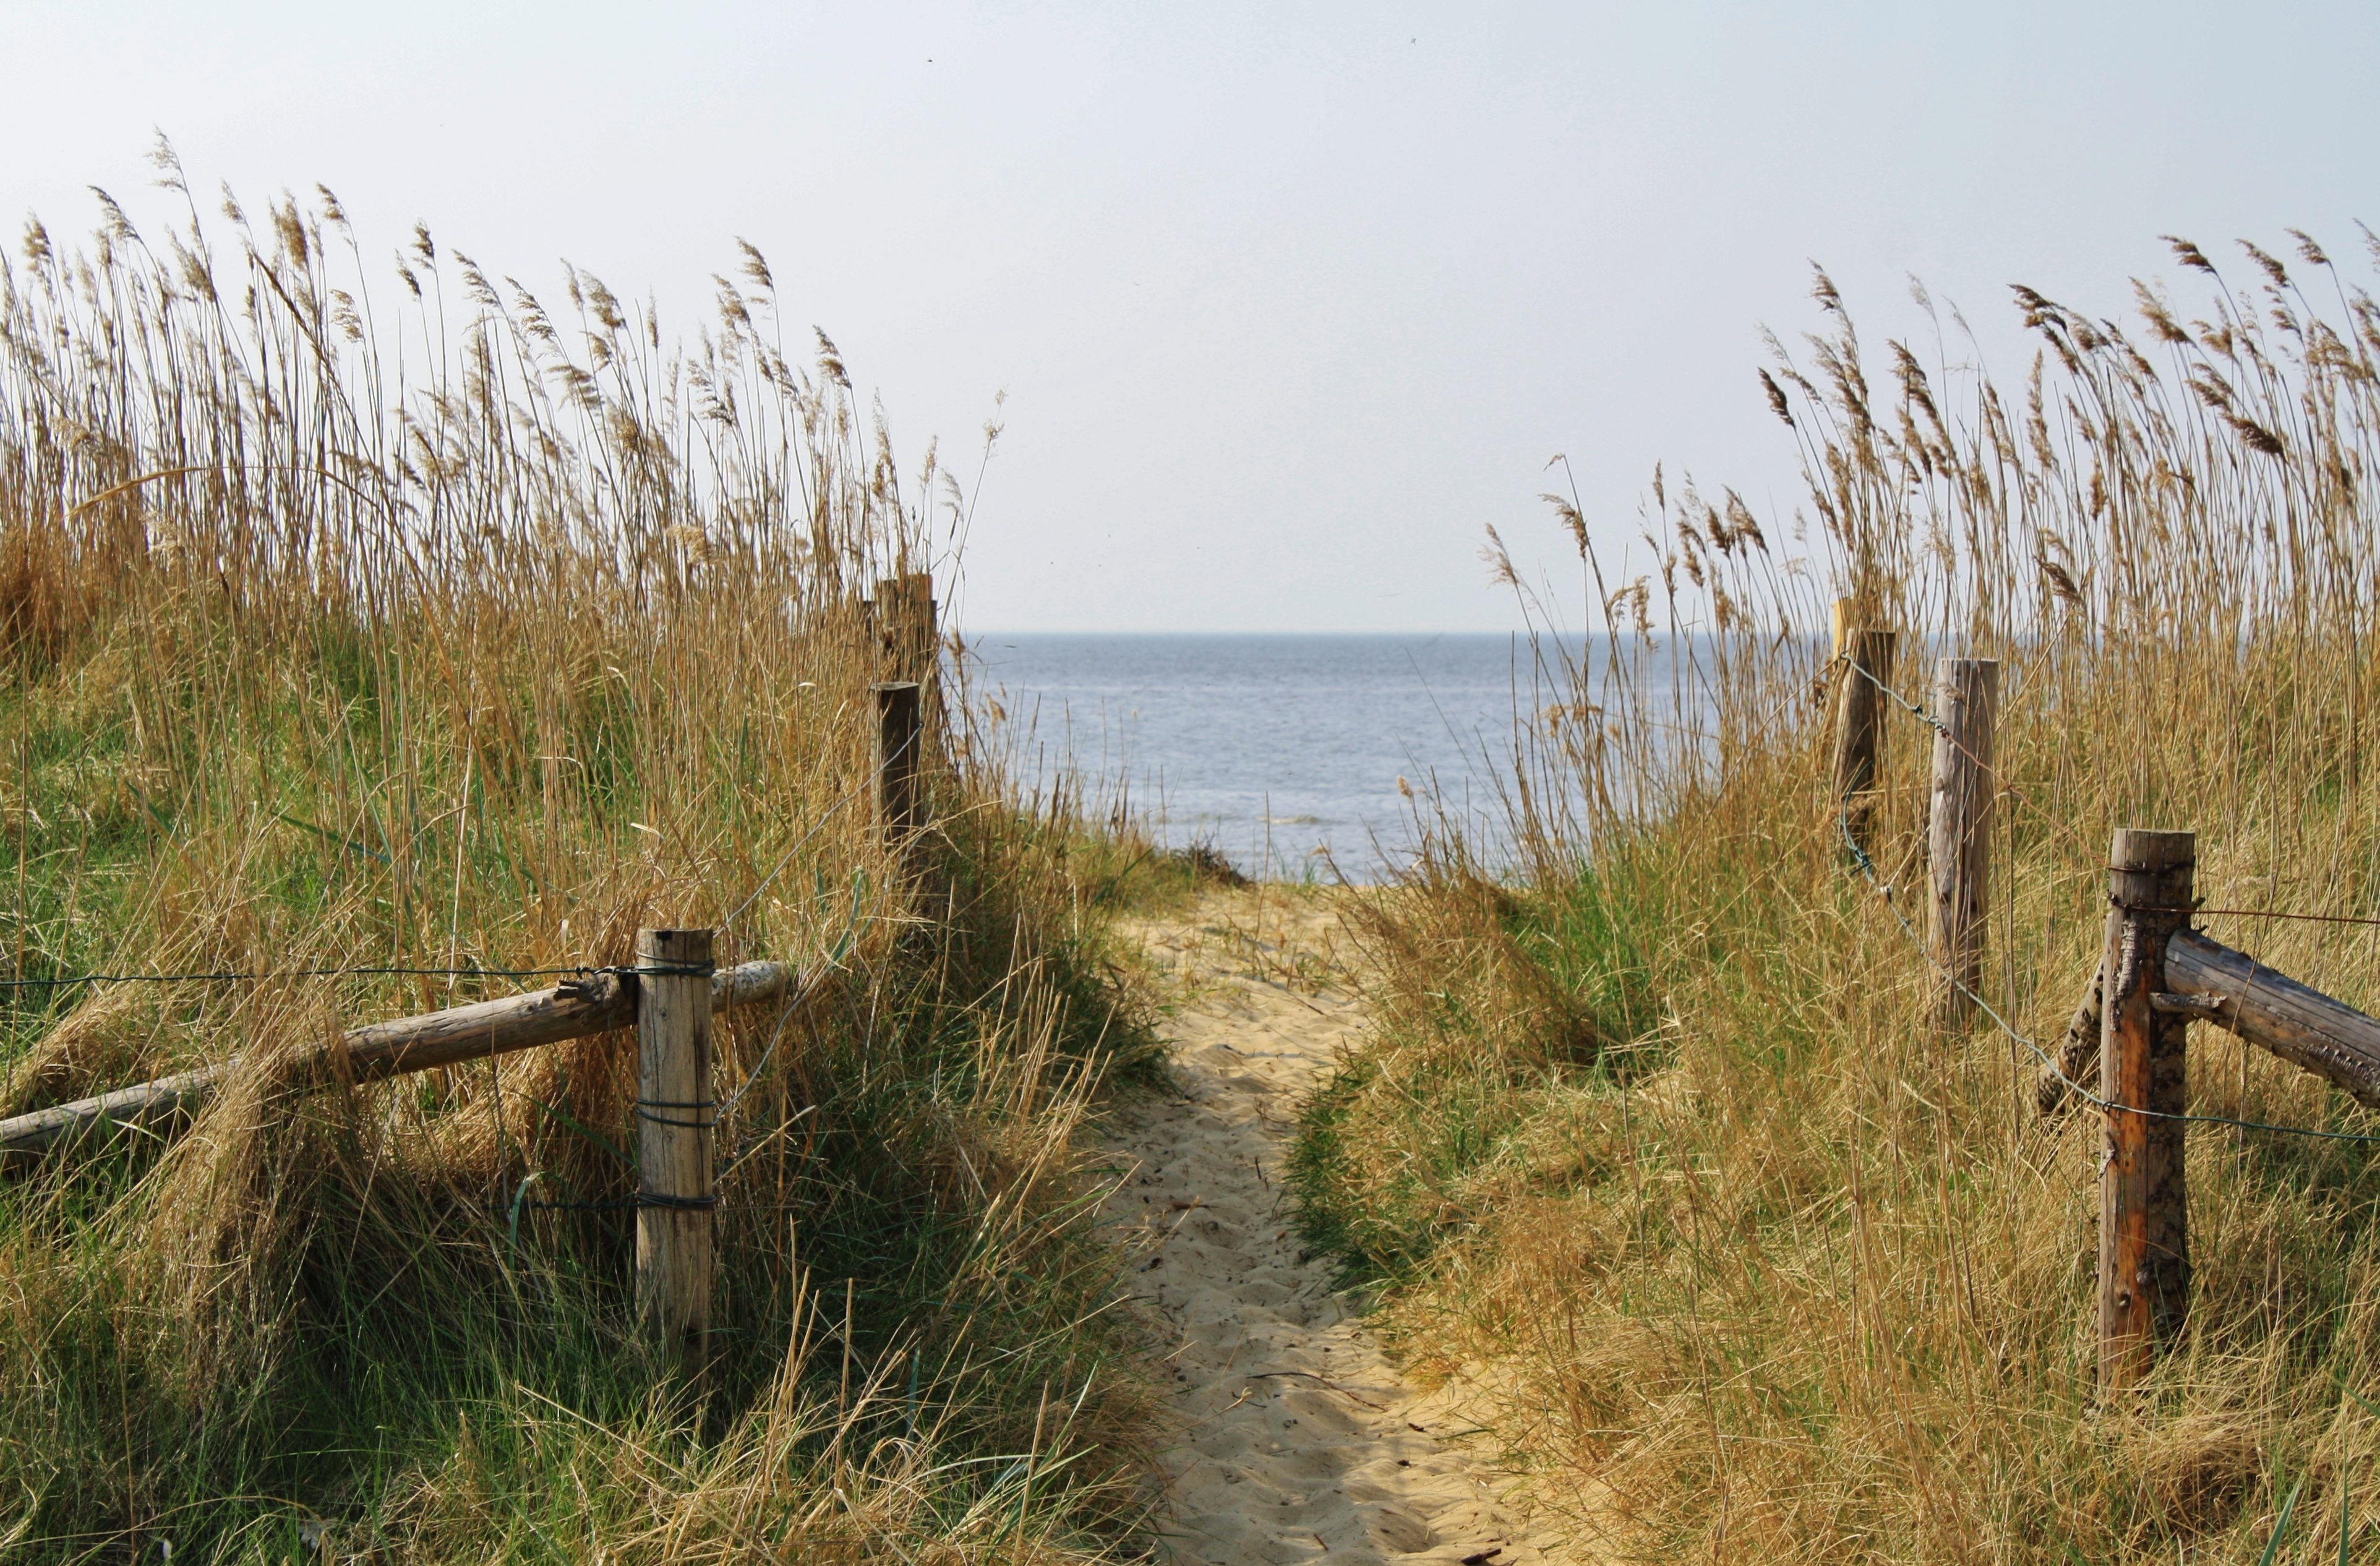
beach, sea, coast, grass, marsh, prairie, crop, waterway, dunes, wetland, habitat, safari, north sea, cuxhaven, rural area, sand road, grass family